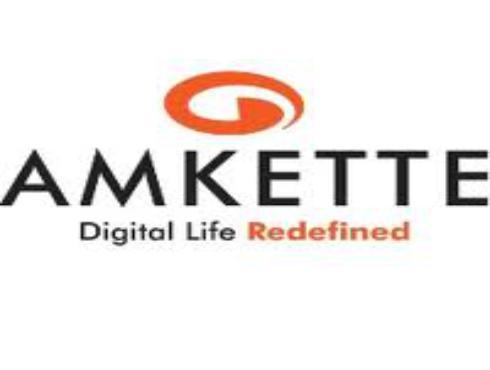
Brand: Amkette
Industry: Electronic